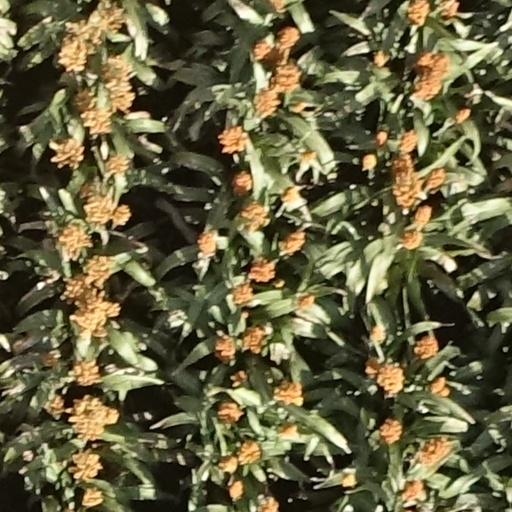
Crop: sorghum